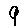
Label: 9